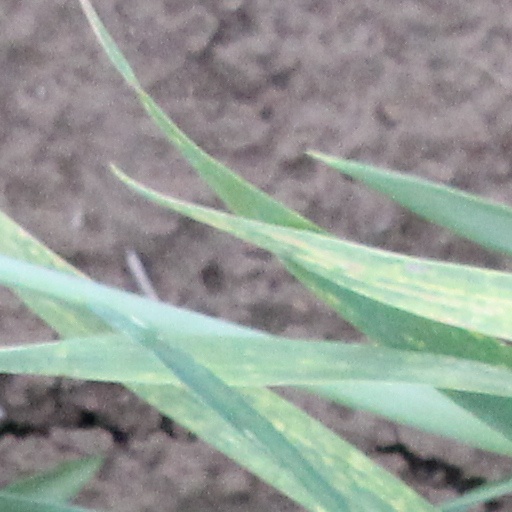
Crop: wheat